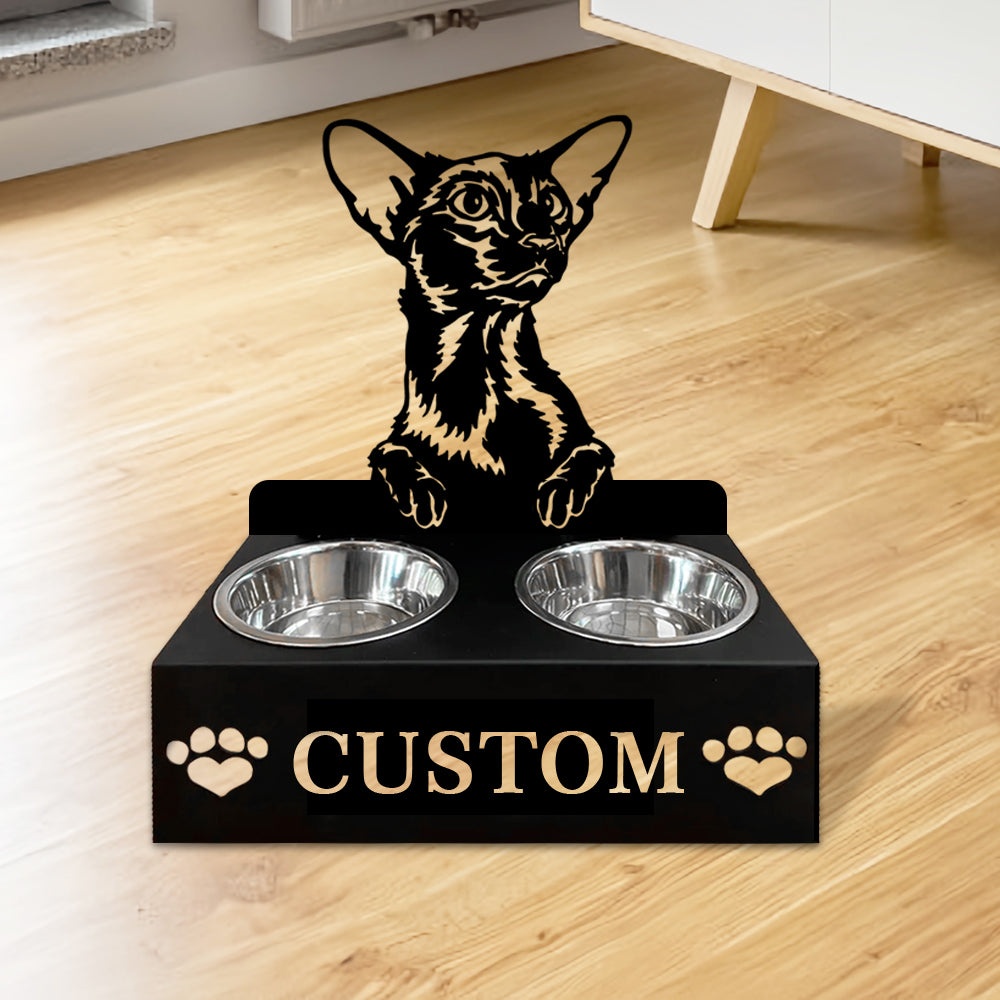
Oriental Shorthair Cat Personalized Name Pet Food Bowl Holder
Brand: Bohometalart
Category: Animals & Pet Supplies > Pet Supplies > Pet Bowl Stands